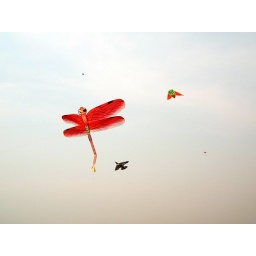
Colourful kites flying in the dull sky of China.